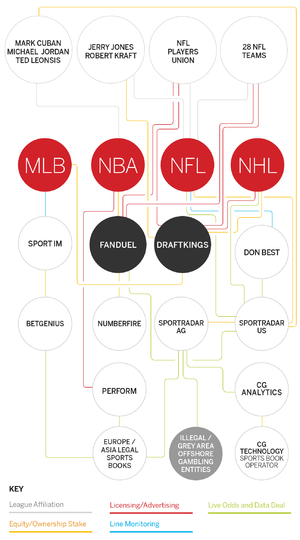
DraftKings est une entreprise américaine spécialisée dans les paris sportifs virtuels de type Ligue fantasy basée à Boston et fondée en 2012. Classée comme seconde derrière FanDuel, la société a grandi au travers de plusieurs acquisitions en 2014 dont le troisième du secteur DraftStreet et StarSreet puis des partenariats avec les ligues de Baseball, de Hockey. En 2017, la tentative de fusion avec FanDuel a été annulée pour un risque de monopole par la FTC.
FanDuel est une entreprise américaine spécialisée dans les paris sportifs virtuels de type Ligue fantasy basée à New York et fondée en 2009.